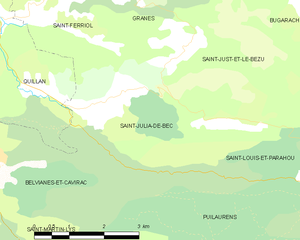
Carte des communes françaises: Saint-Julia-de-Bec